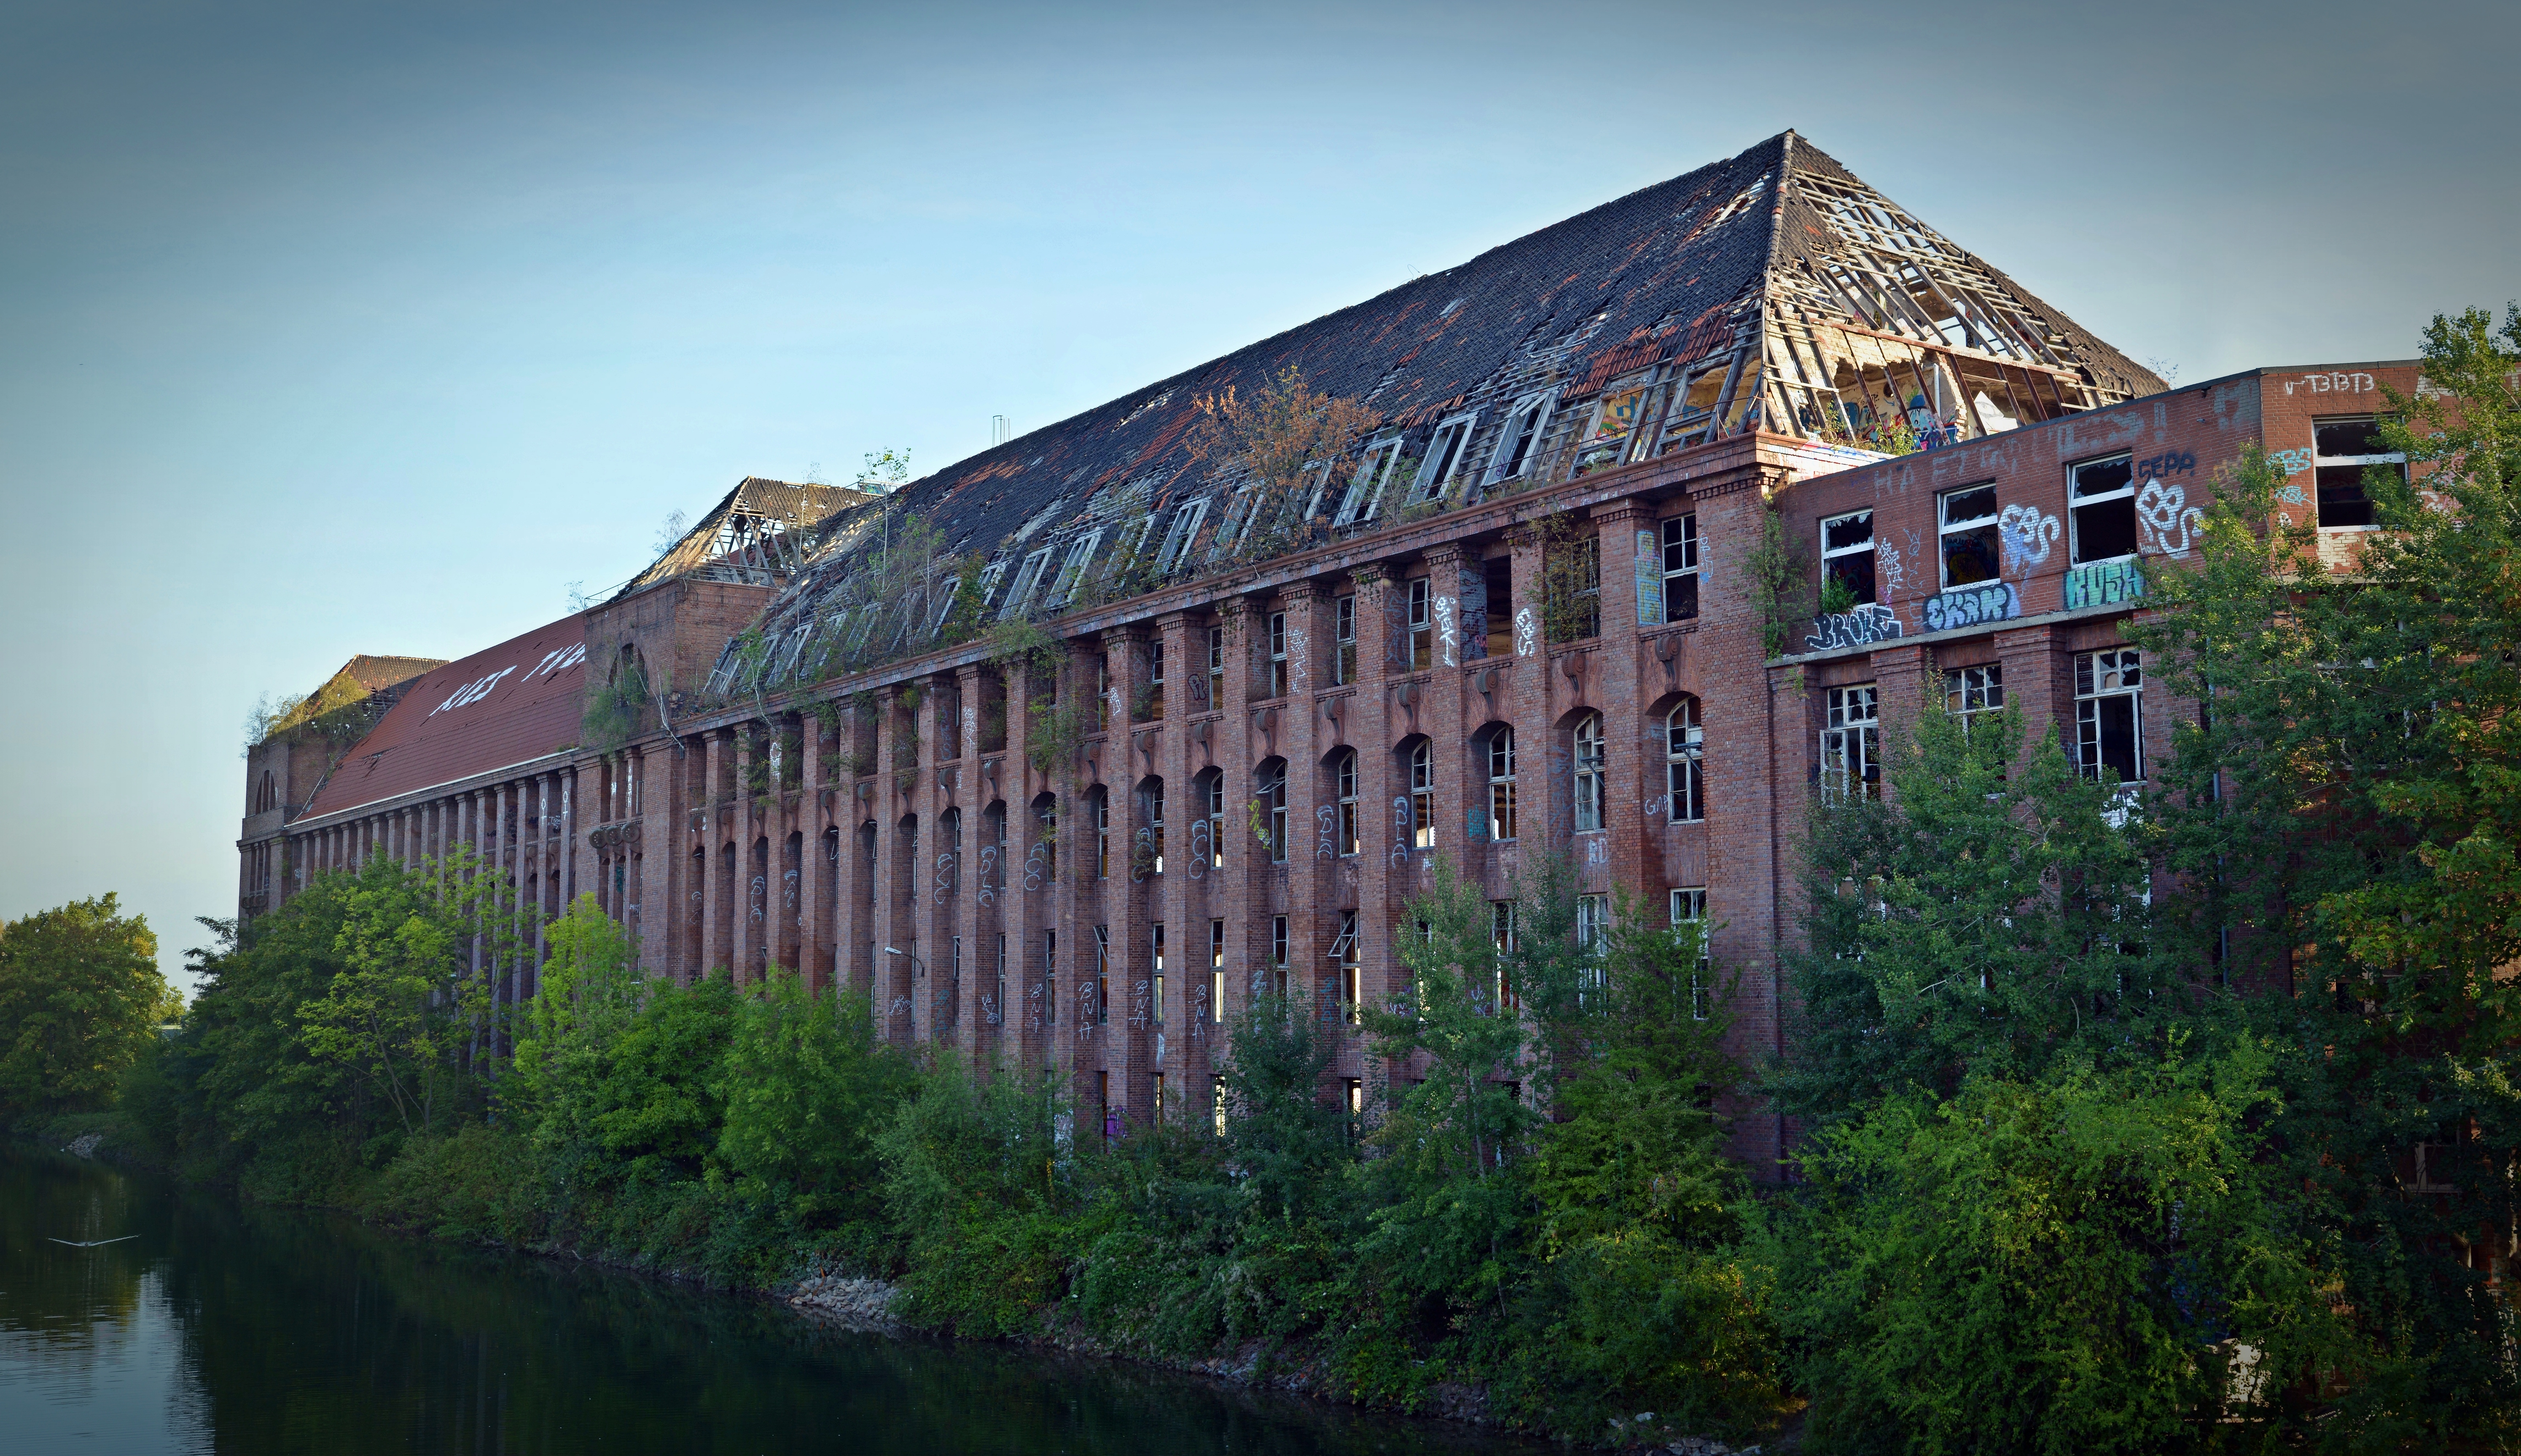
architecture, house, building, chateau, old, broken, landmark, facade, factory, industry, decay, ruin, graffiti, waterway, estate, leave, industrial plant, lost places, pforphoto, industrial building, factory building, lapsed, old factory, urban area